Rio Grande City, Texas

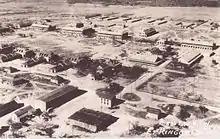
Fort Ringgold layout.

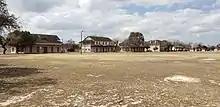
Fort Ringgold parade ground

The area around Rio Grande City was first settled by Spanish colonists on the southern bank of the river as Camargo. The northern bank became more densely settled after the Mexican-American War and United States' annexation of the territory.